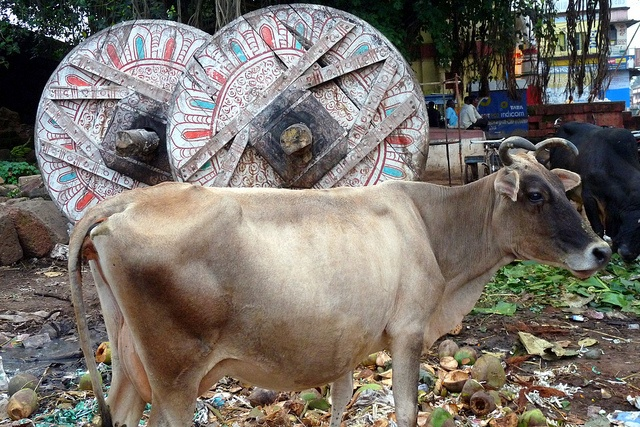
A brown cow standing in a  field next to a tree.
A big cow with horns in front of two big wheels.
Cow in front of two large decorated wheels.
A brown and black cow standing in trash next to wooden circles.
a long horned cow standing next to two decorative circles